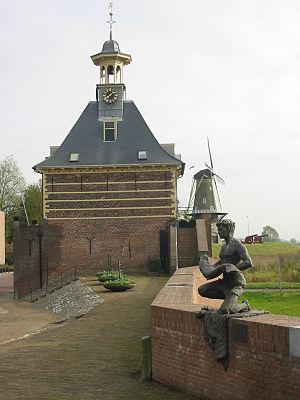
Gorinchem est une ville et commune néerlandaise, en province de Hollande-Méridionale, également connue sous le nom de Gorkum ou Gorcum. La ville se situe sur un croisement de diverses routes fluviales, routières, ferroviaires et militaires. Le centre historique de Gorinchem est une ancienne ville fortifiée.